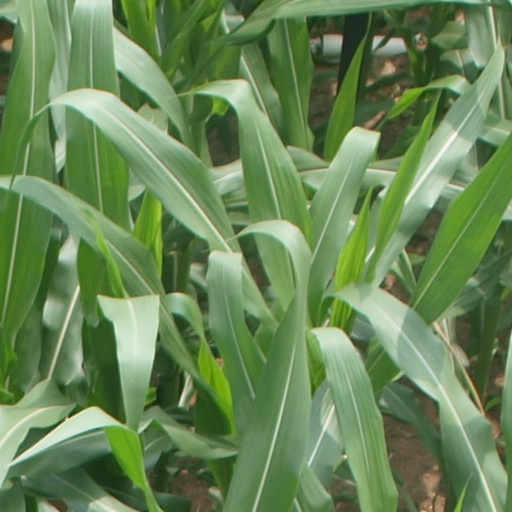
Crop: maize; corn